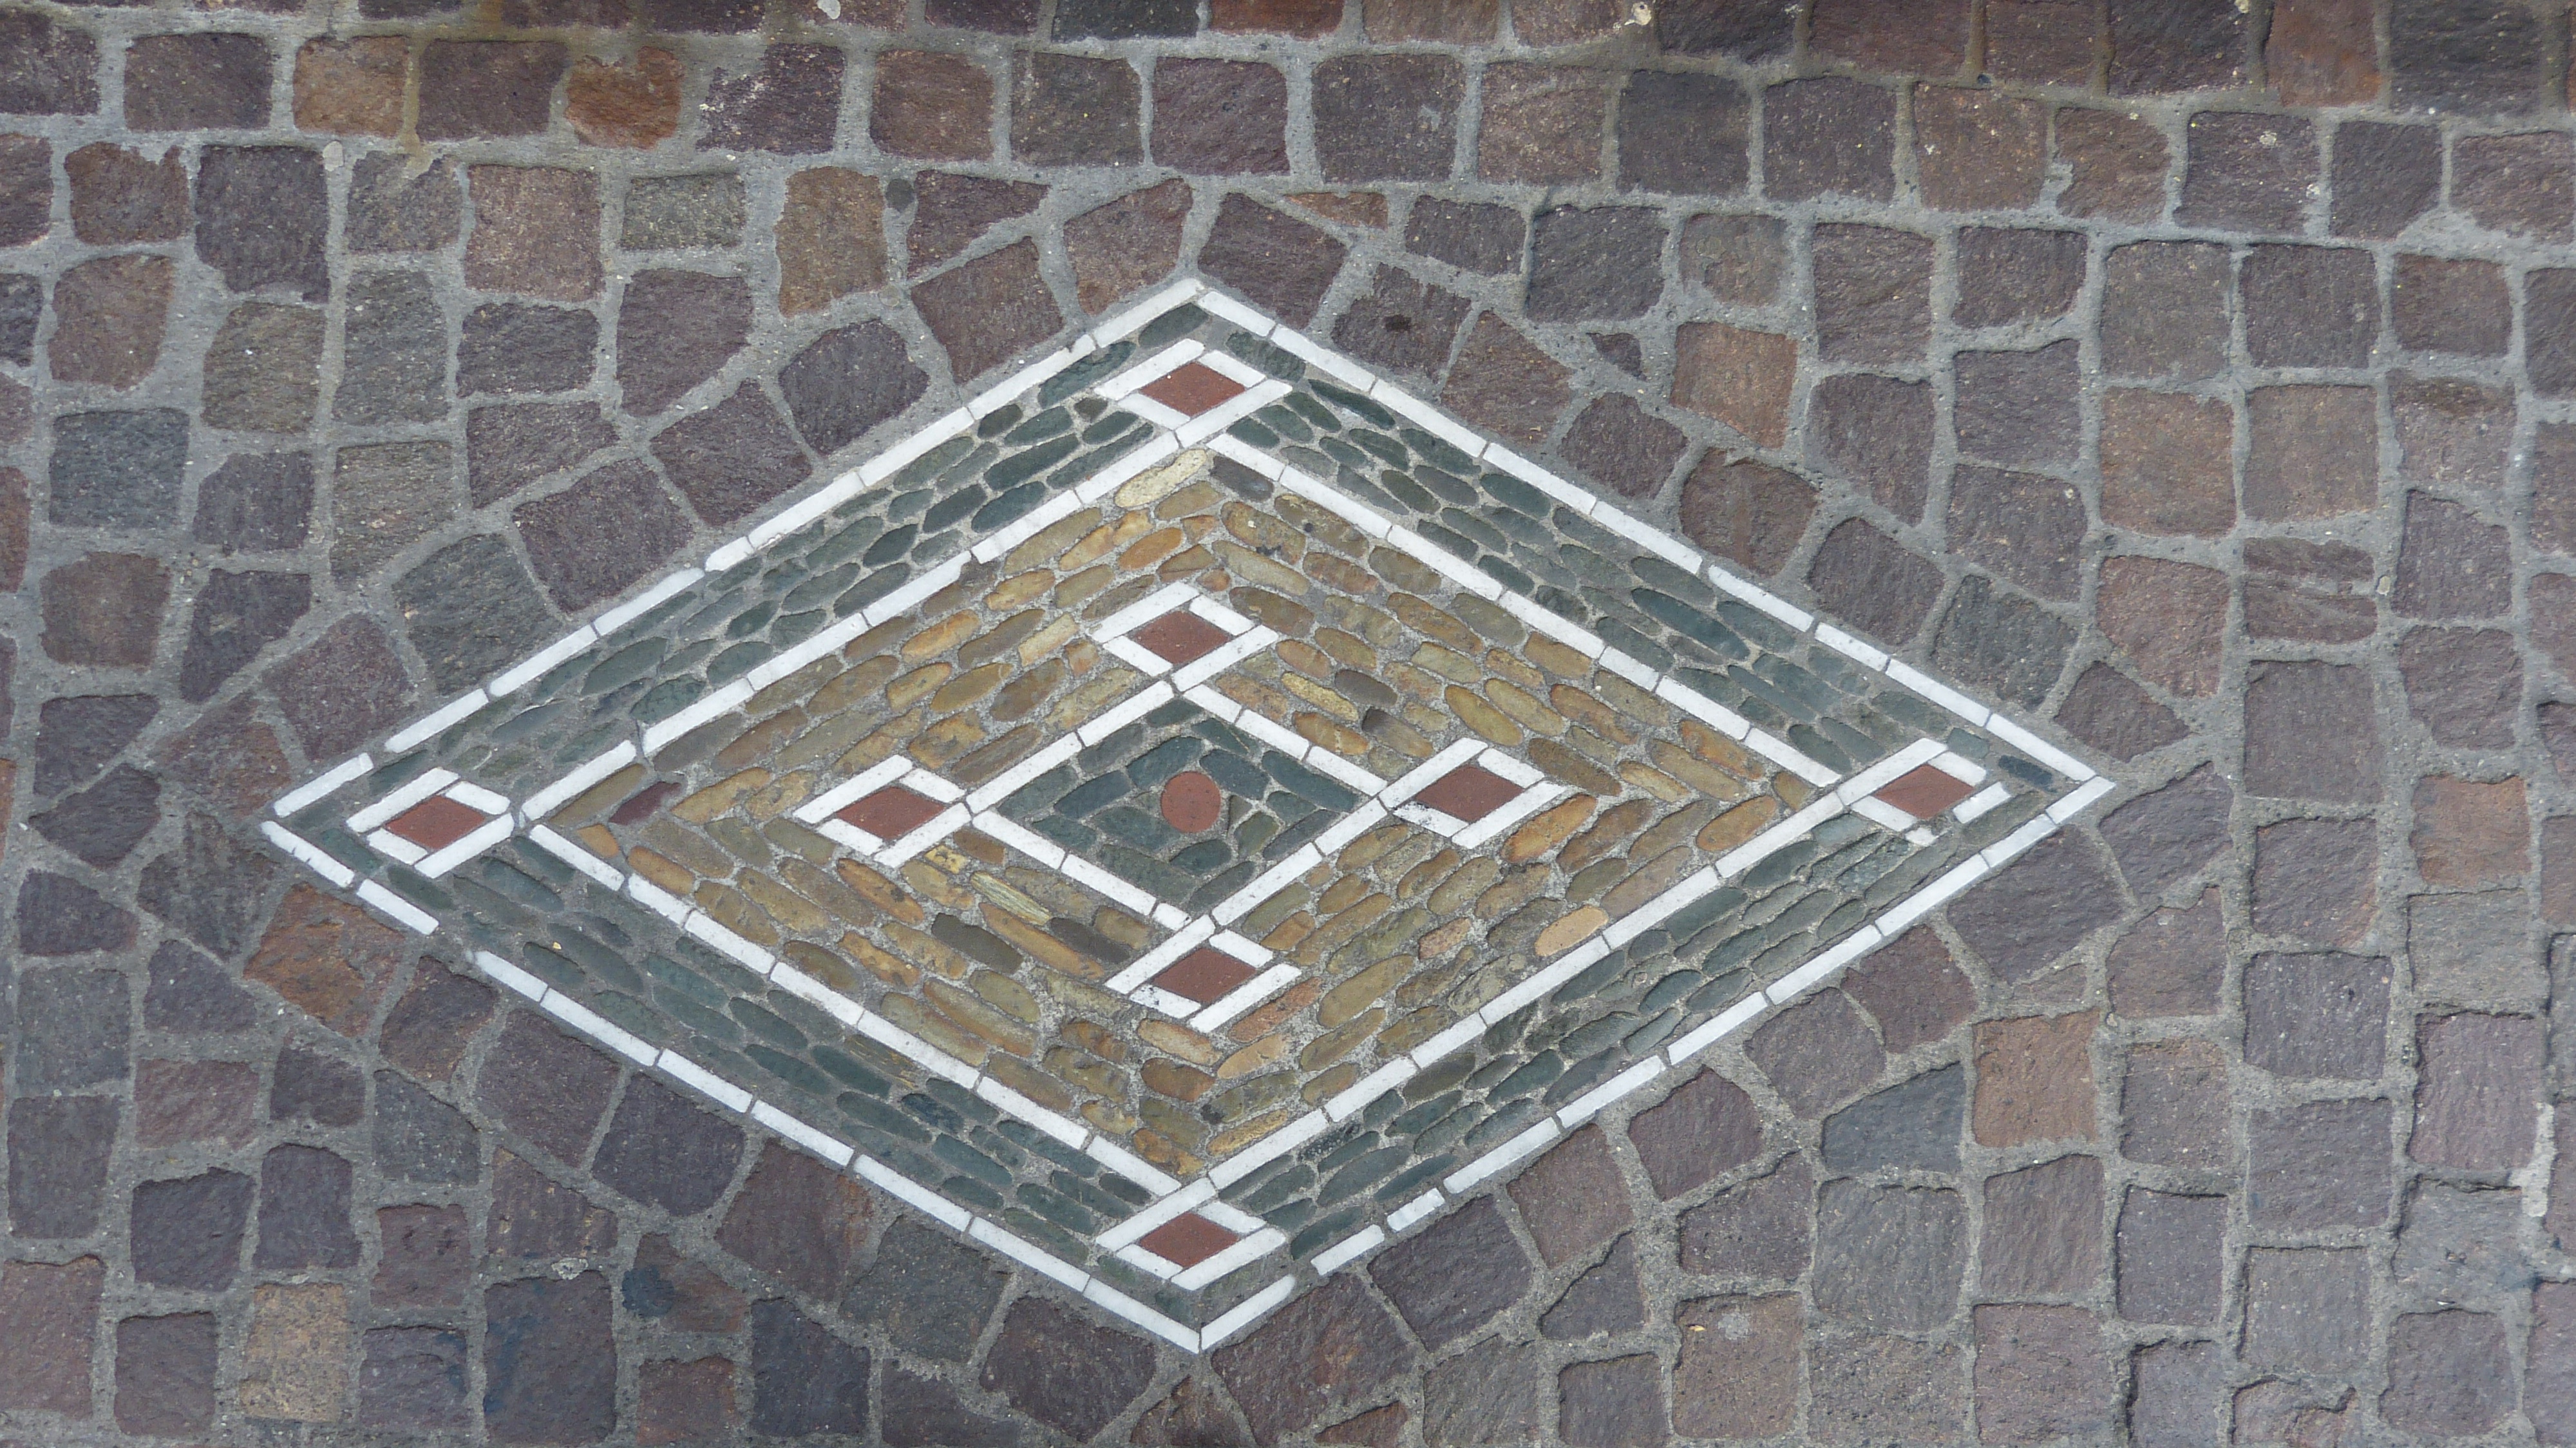
road, floor, wall, pattern, tile, brick, patch, stones, art, symmetry, mosaic, brickwork, freiburg, ornaments, symbols, flooring, road surface